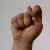
The image shows a hand gesture representing the letter 'T' in Indian Sign Language.